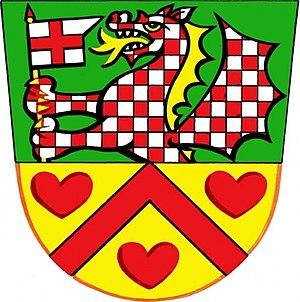
Jiřice u Moravských Budějovic est une commune du district de Znojmo, dans la région de Moravie-du-Sud, en République tchèque. Sa population s'élevait à 54 habitants en 2019.